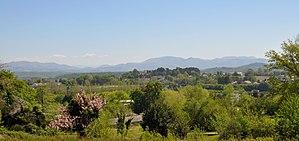
ANGLET - VUE DEPUIS HAUTEUR DE BRINDOS
Anglet est une commune française, située au bord de l'océan Atlantique, dans le département des Pyrénées-Atlantiques en région Nouvelle-Aquitaine.